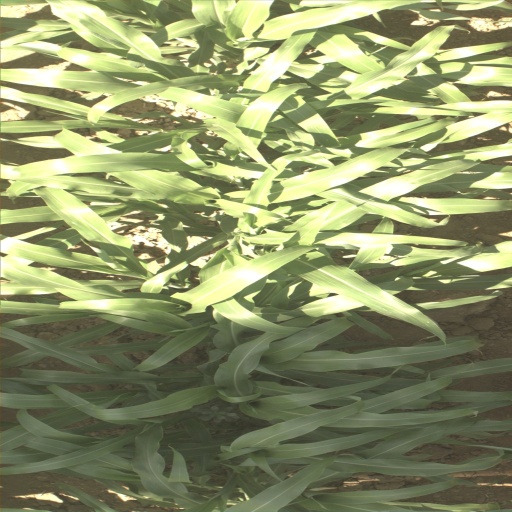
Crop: sorghum